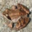
Label: frog